David Grossman

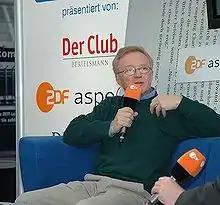
David Grossman, Leipzig

Grossman is an outspoken left-wing peace activist. He has been described by "The Economist" as epitomising Israel's left-leaning cultural elite.